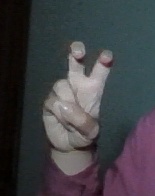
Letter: toot